1979 Challenge Cup (ice hockey)

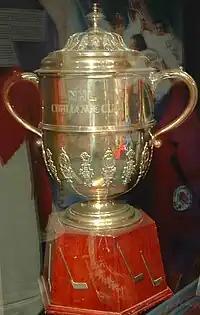
The 1979 Challenge Cup Trophy

The 1979 Challenge Cup was a series of international ice hockey games between the Soviet Union national ice hockey team and a team of All-Stars from the National Hockey League. The games were played on February 8, 10, and 11 at Madison Square Garden in New York City. It replaced the NHL's all-star festivities for the 1978–79 NHL season. The Soviets defeated the NHL All-Stars two games to one.